Paul D. Phillips

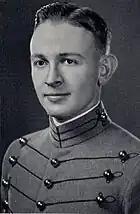
Phillips as a West Point cadet.

He graduated from the academy in 1940 and was commissioned a Second Lieutenant in the Field Artillery branch of the United States Army (ASN: O-22939). After graduation he attended the United States Army Field Artillery School and later served as a battery officer for the 18th Field Artillery Regiment.